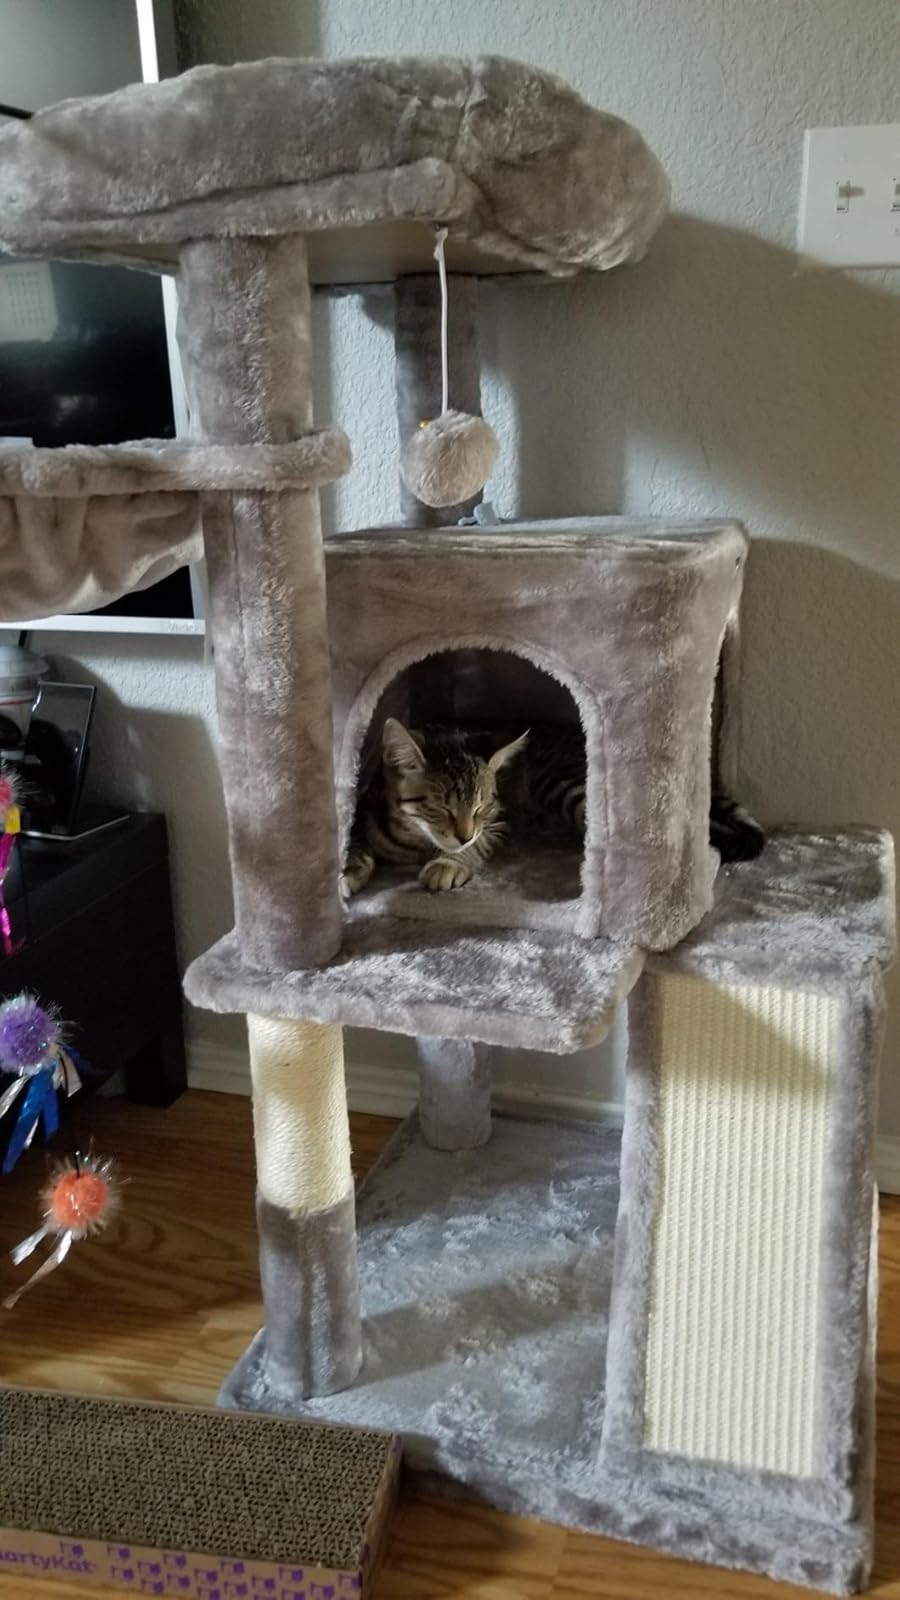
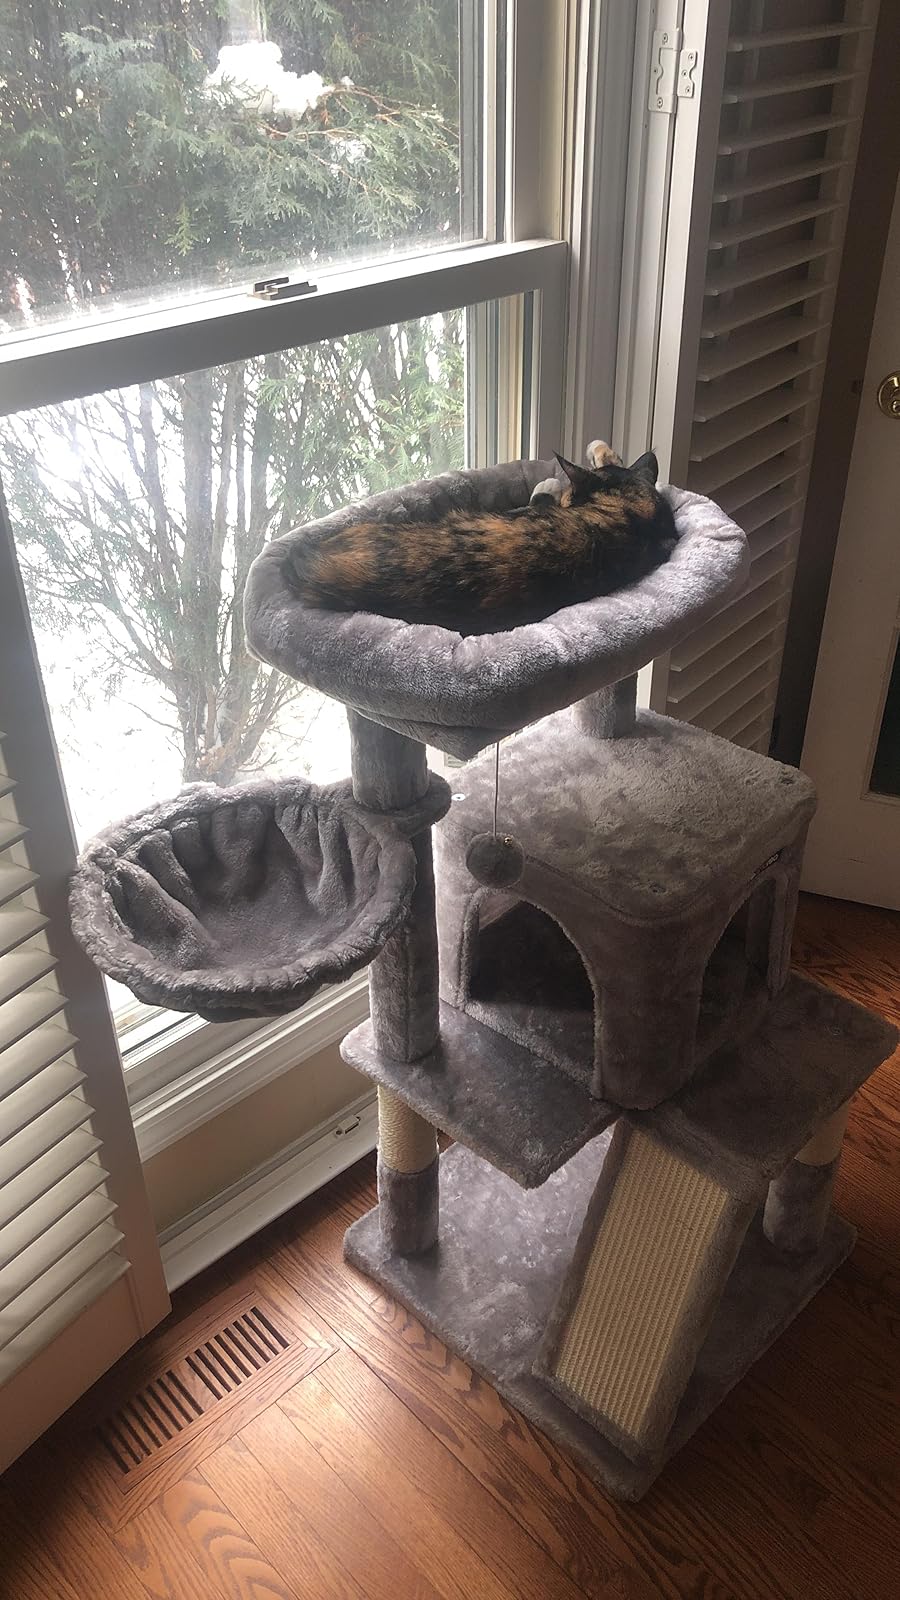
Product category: items_cat tree
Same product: yes